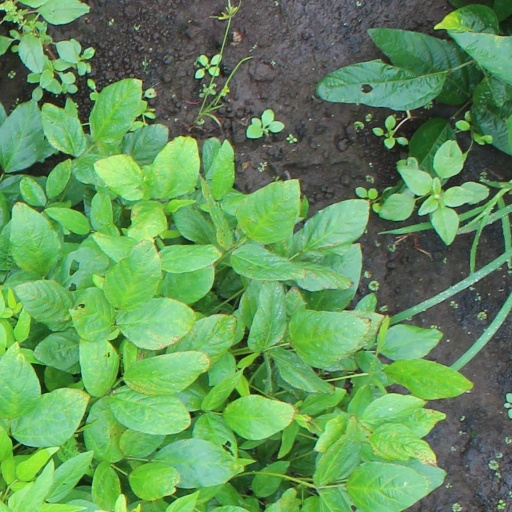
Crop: soybean